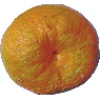
Label: Mandarine 1